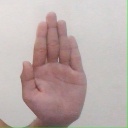
अक्षर: ध